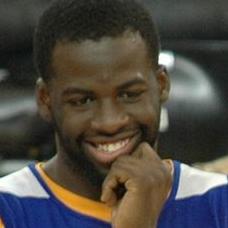
Age: 21